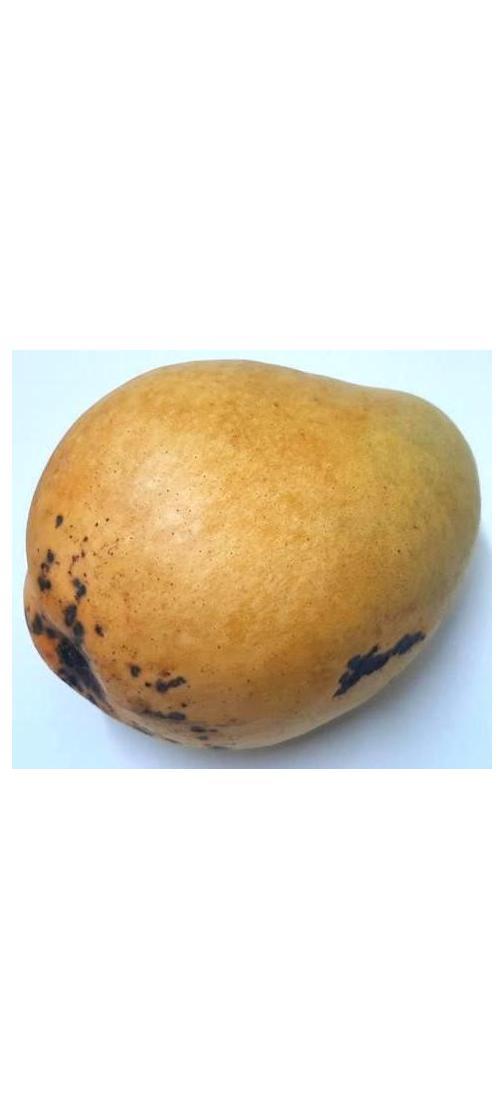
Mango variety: Bari-11